Case Western Reserve University

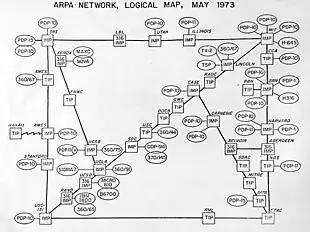
ARPANET network map from 1973 listing Case as an Interface Message Processor (IMP) node

The university in its present form consists of eight schools that offer more than 100 undergraduate programs and about 160 graduate and professional options.